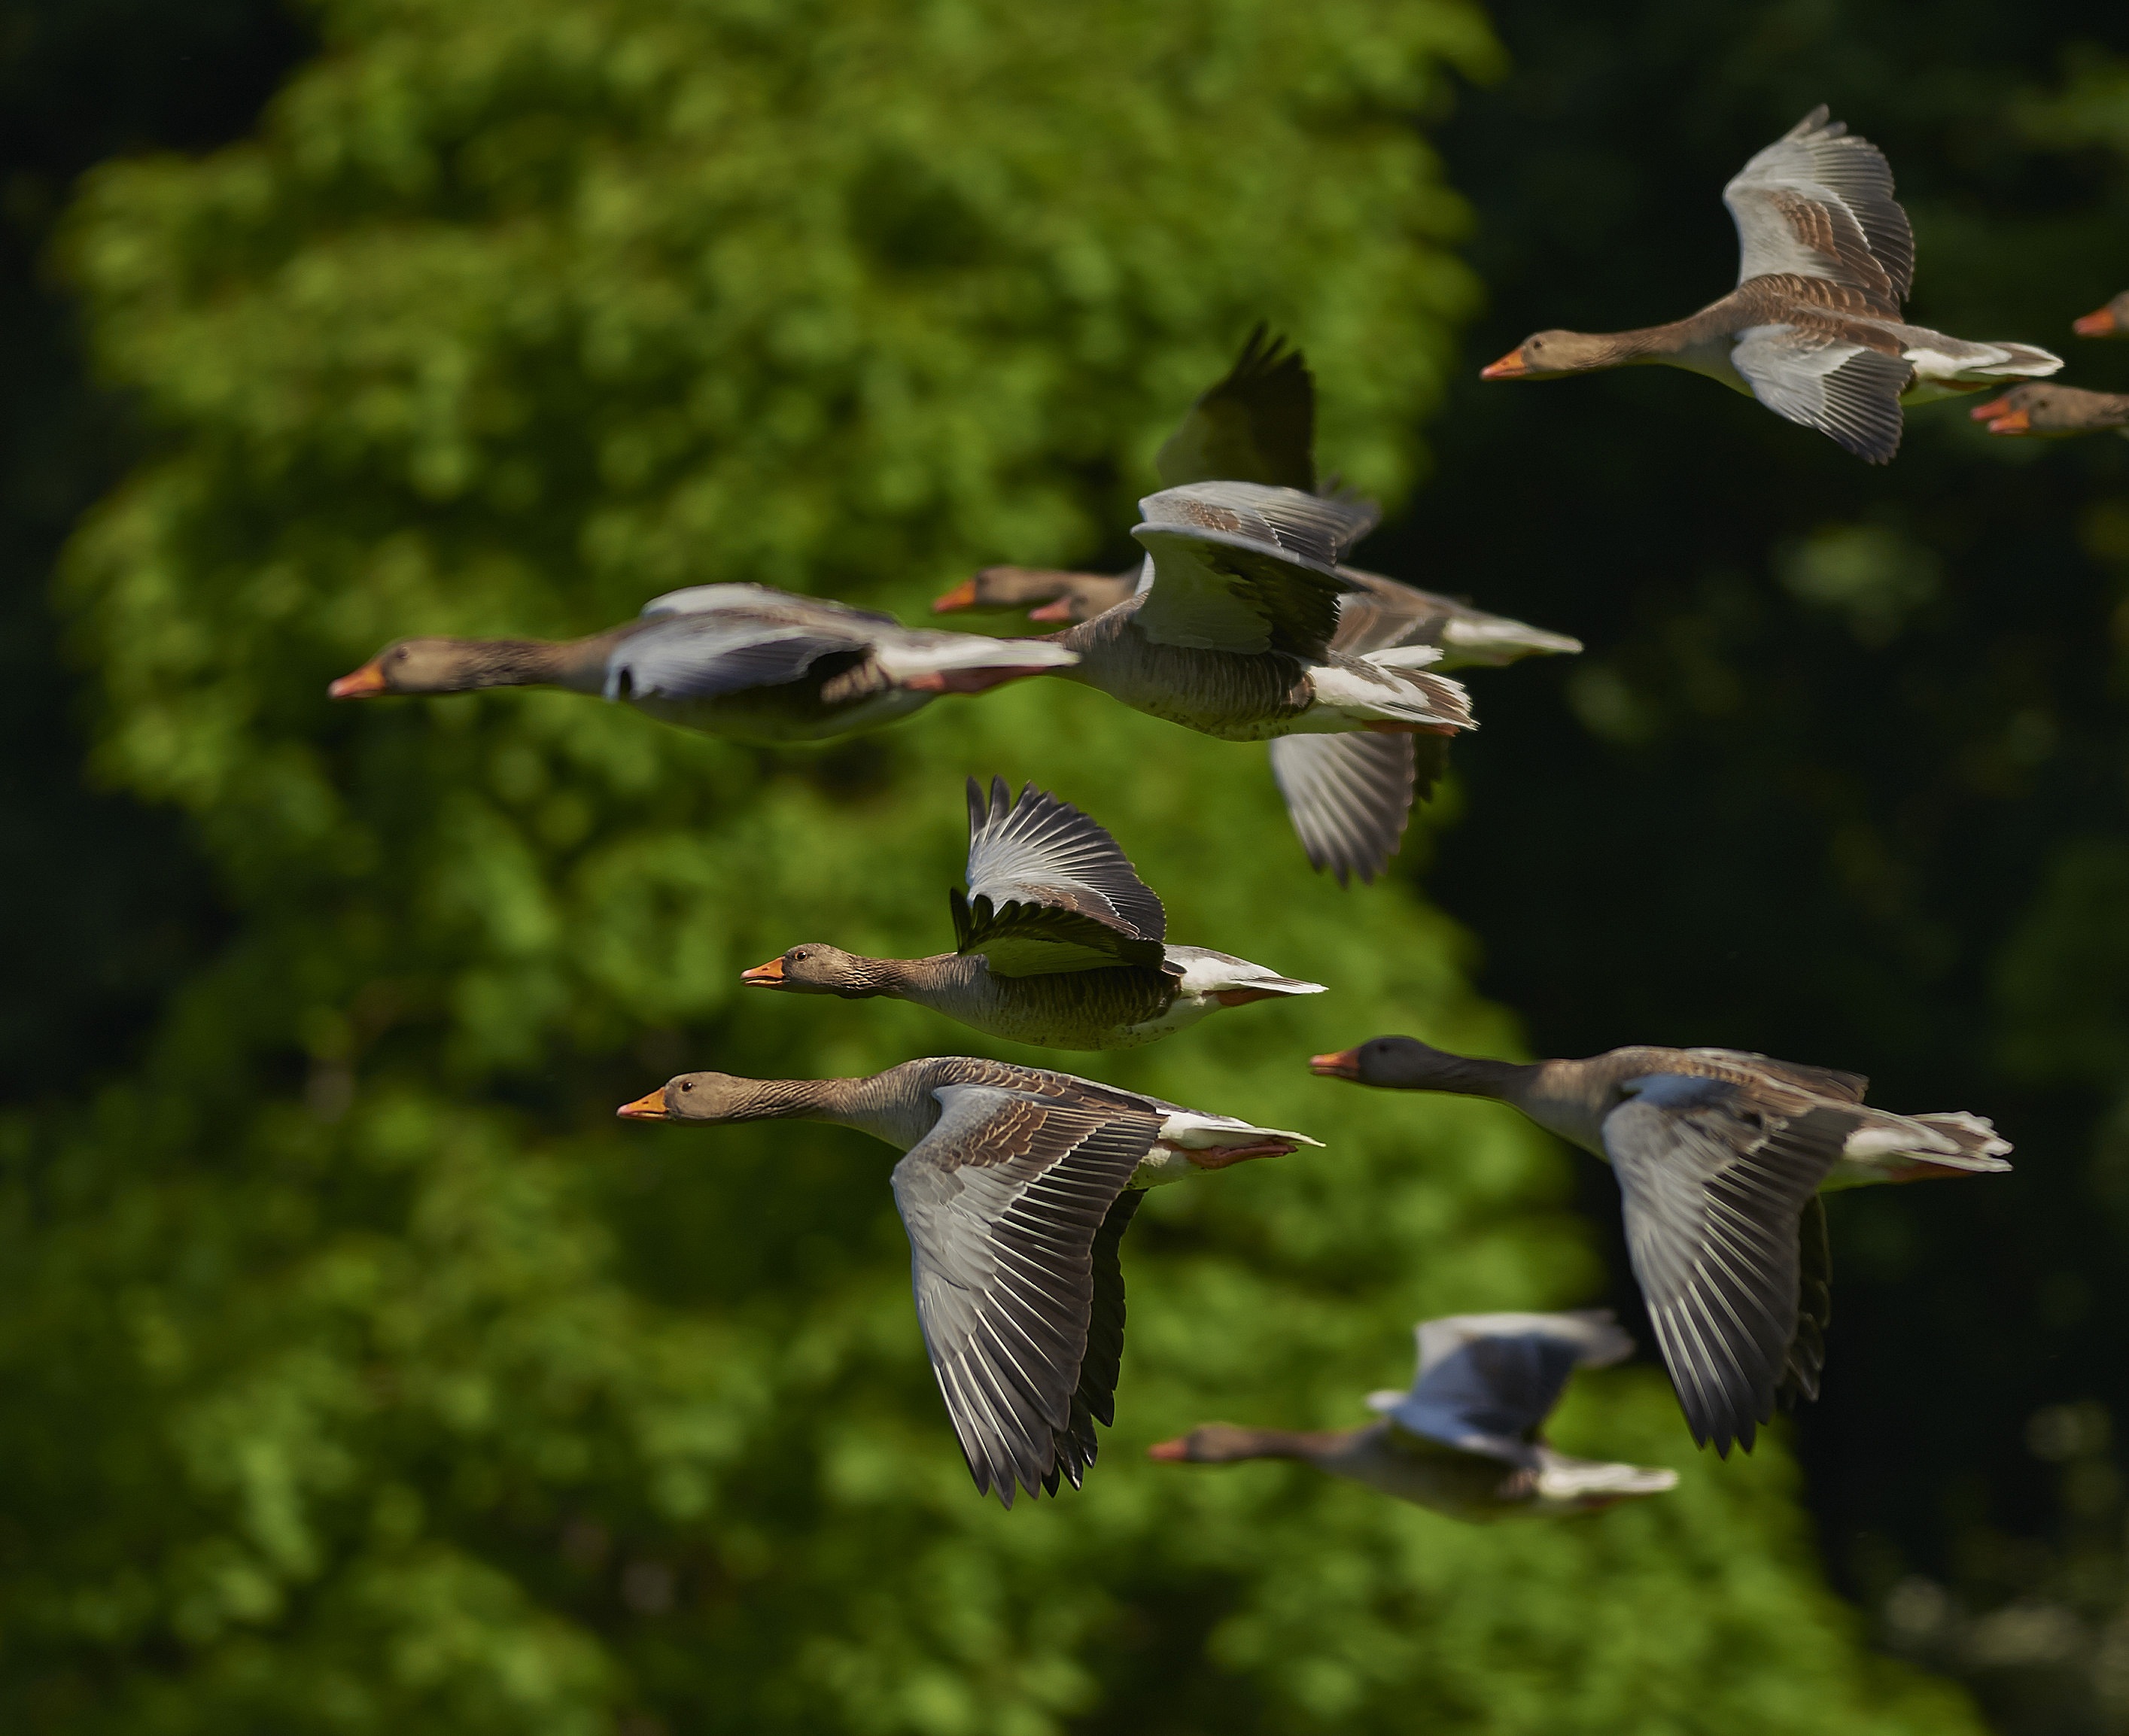
water, nature, bird, wing, sky, seabird, wildlife, swim, beak, fauna, poultry, animals, goose, geese, vertebrate, bill, water bird, canada geese, wild geese, swarm, flock of birds, migratory birds, migratory bird, perching bird, animal migration